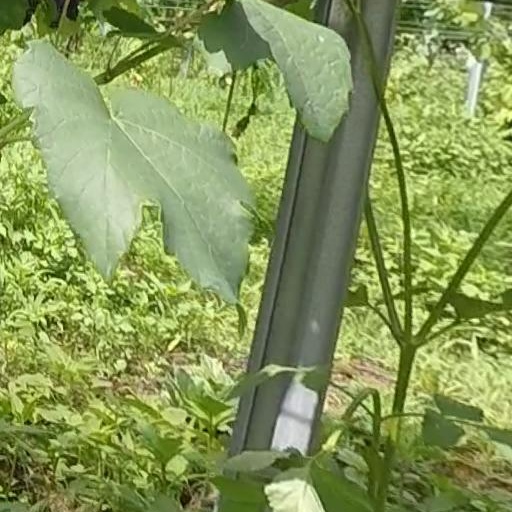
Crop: grape